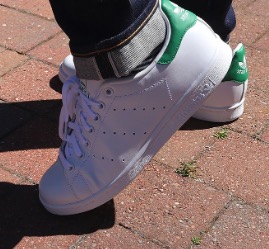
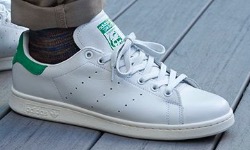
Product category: misc
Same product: yes